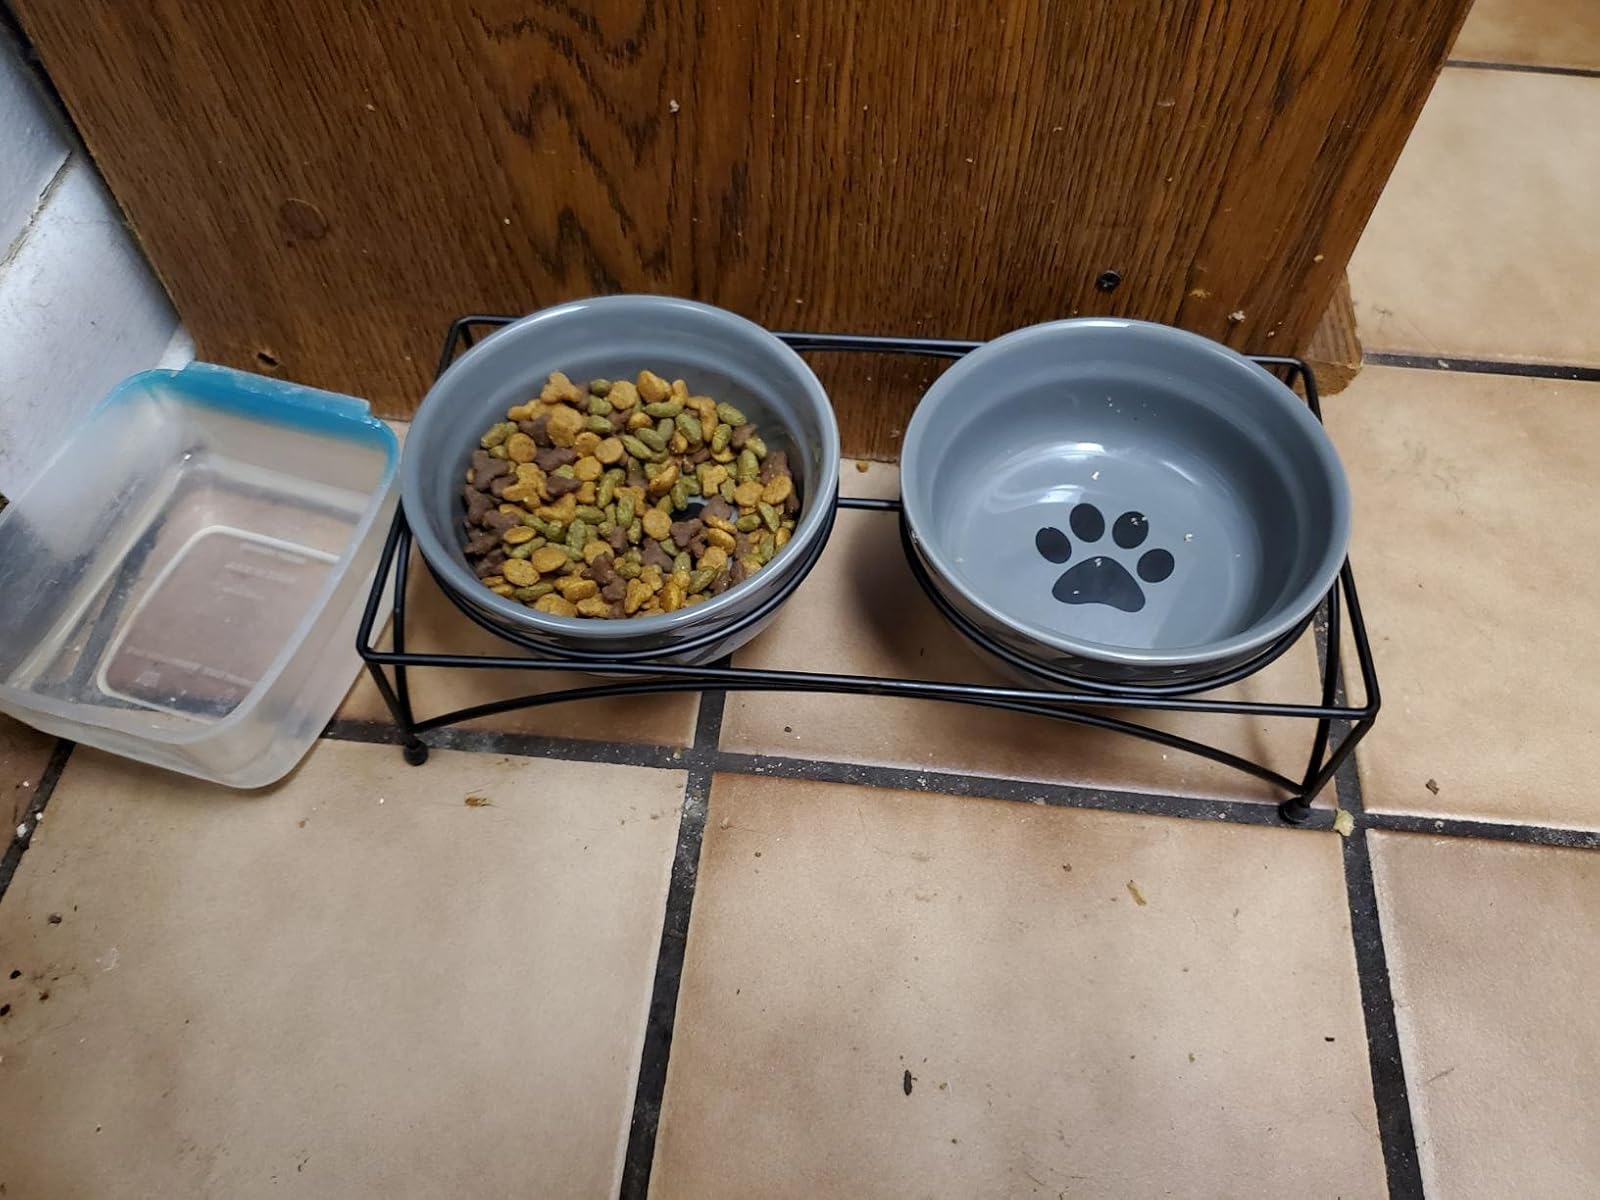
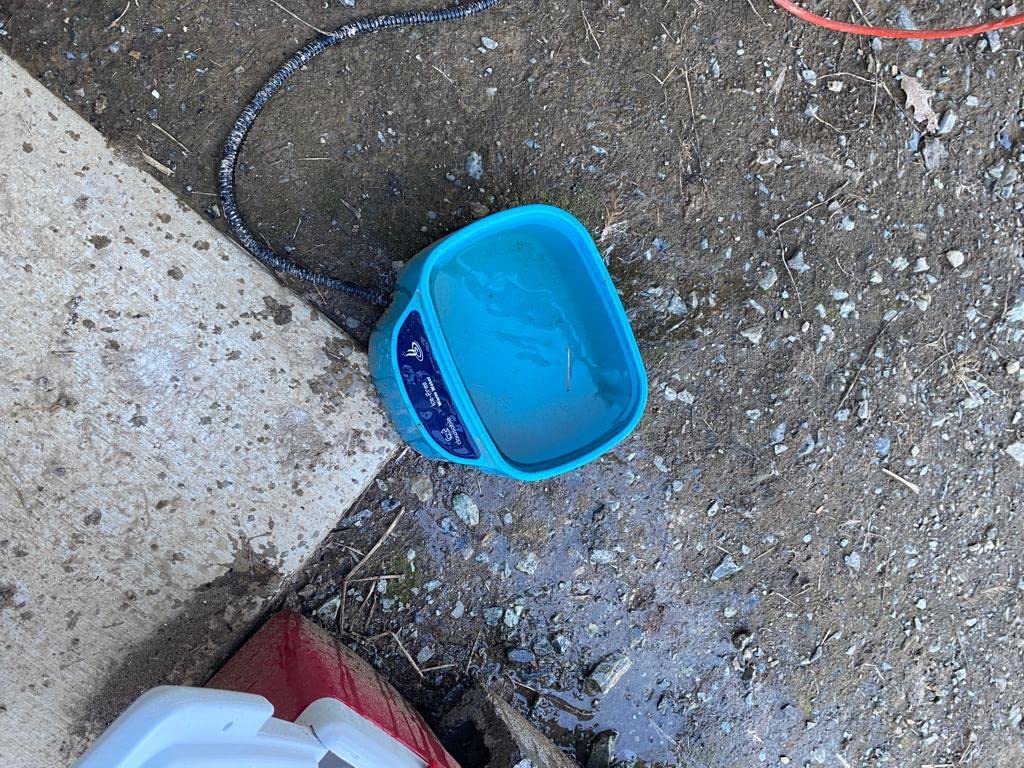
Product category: items_bowl
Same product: no